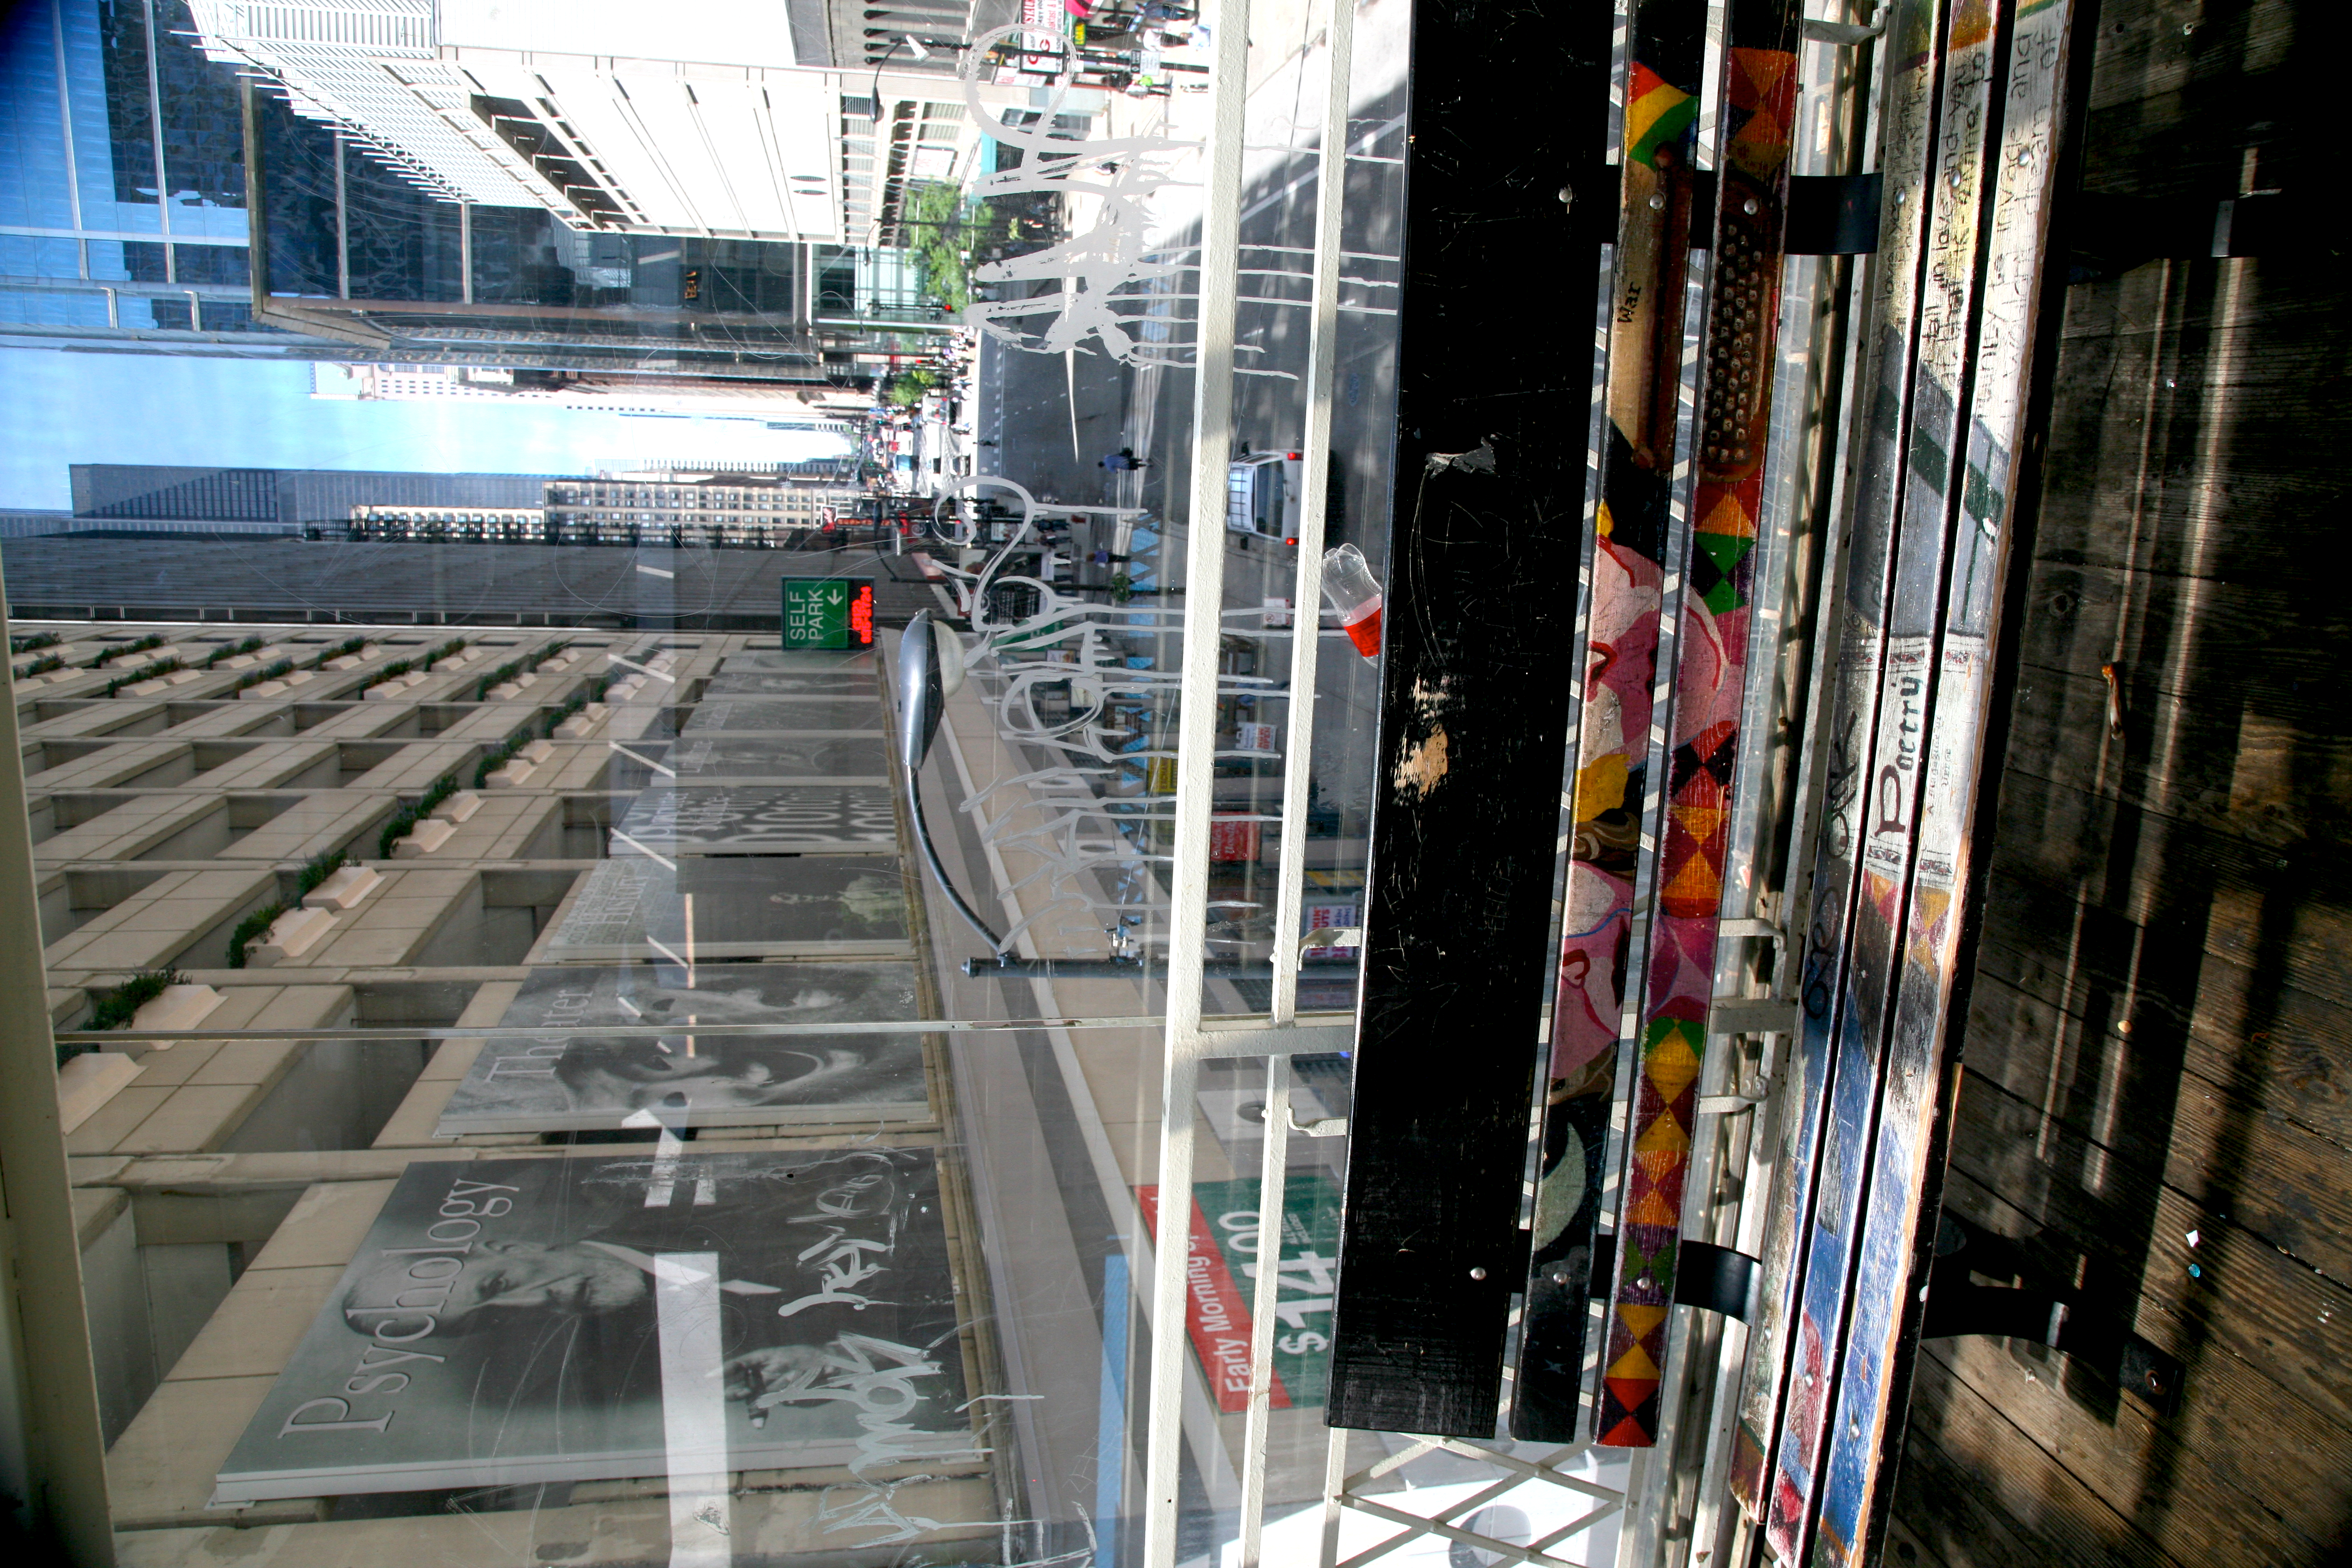
architecture, structure, bench, street, skyscraper, cityscape, metro, transport, vehicle, platform, chicago, stadium, public transport, loop, cta, lsystem, willistower, theloop, metroa rien, urban area, sport venue